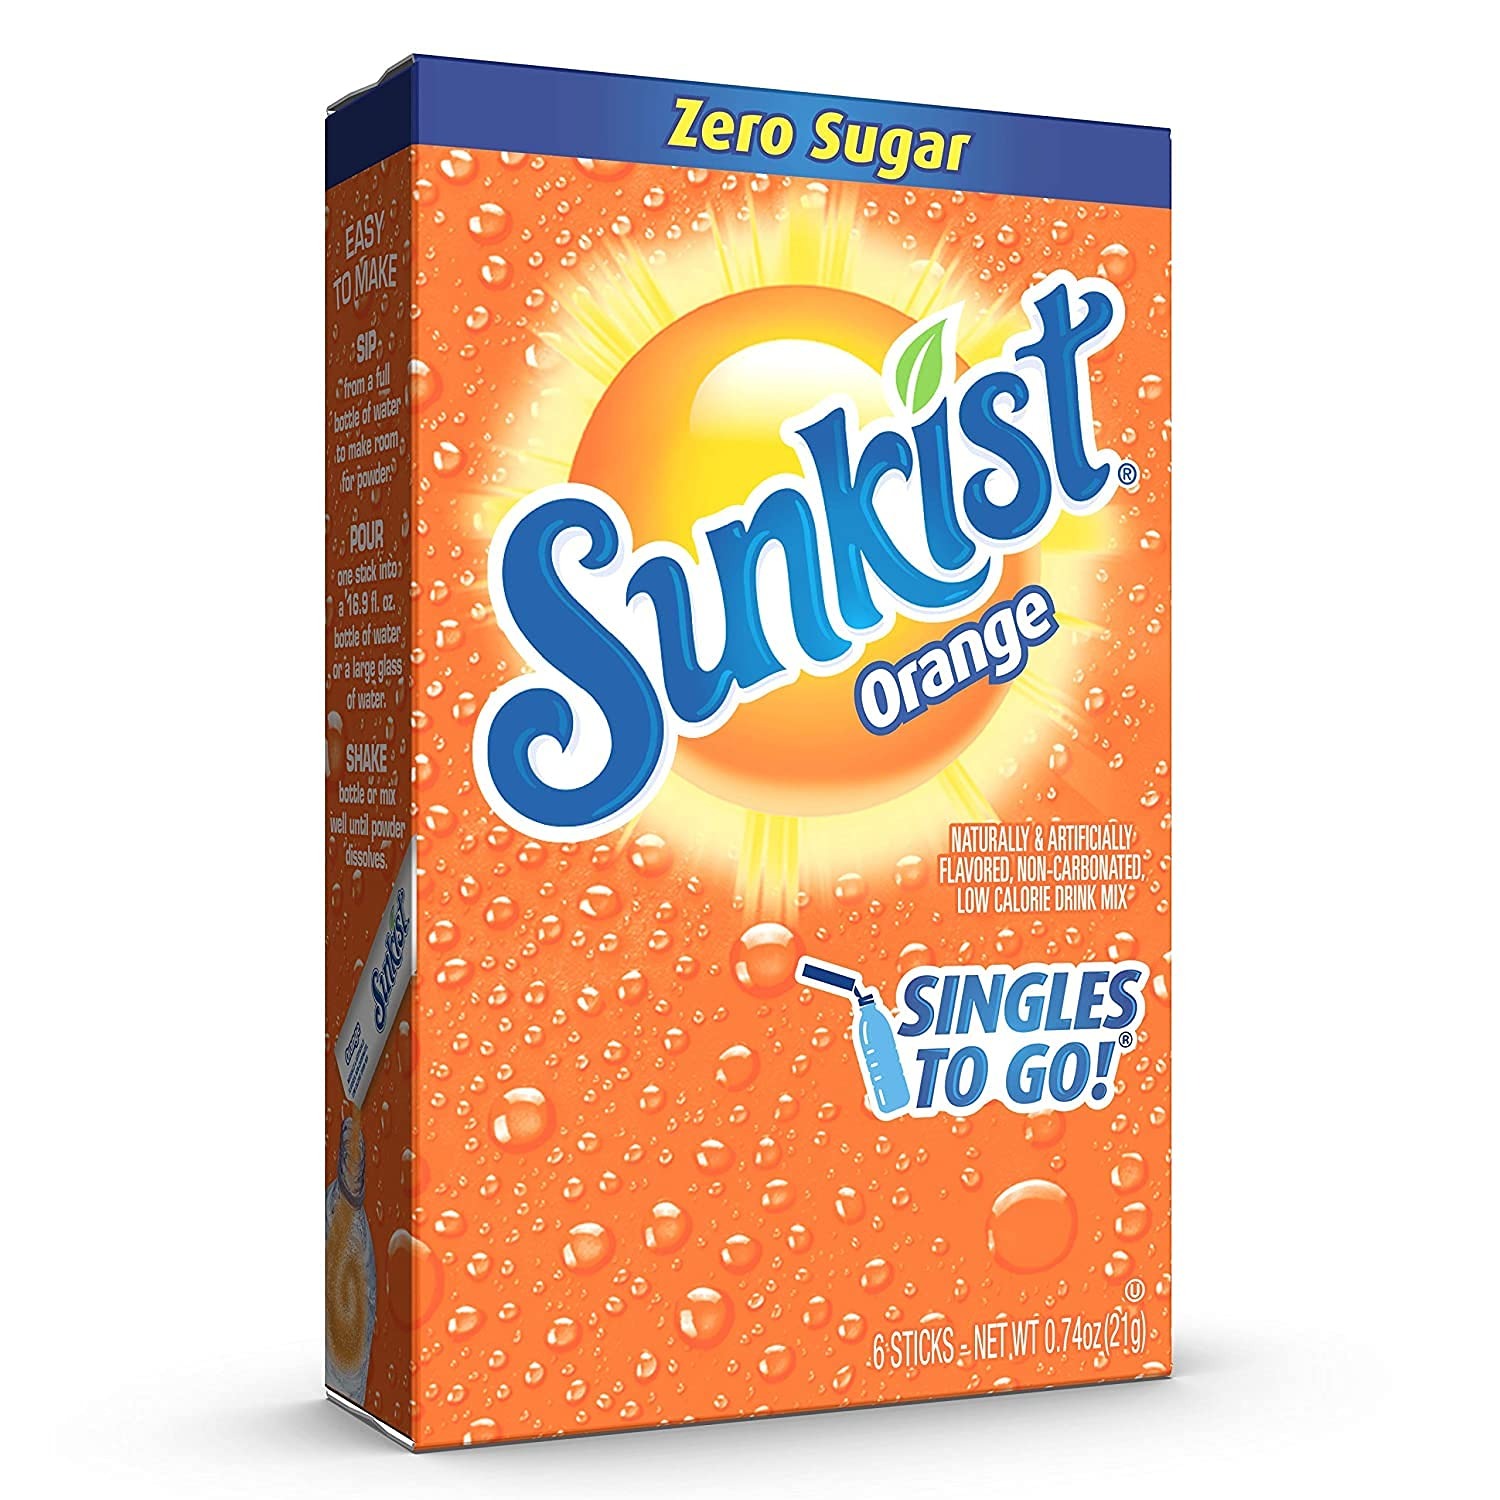
Item Name: Sunkist Soda Orange Singles To Go Drink Mix, 0.74 OZ, 6 CT (Pack of 24)
Bullet Point 1: ZERO SUGAR: Sunkist Soda Singles To Go Drink Mix is sugar free, caffeine free, and non-carbonated.
Bullet Point 2: ON-THE-GO FLAVOR: With the individually portioned packets, you can enjoy the signature Sunkist Soda flavor in your car, during work, or wherever you go.
Bullet Point 3: GREAT TASTE: Bursting with flavor, Sunkist Soda Singles To Go Drink Mix is a quick and easy way to energize the average bottle of water!
Bullet Point 4: CONVENIENT: Perfectly portioned, each packet of Sunkist Singles To Go has just the right amount of flavor for one average-sized water bottle. Simply pour the packet into a water bottle, shake, and enjoy one of the coolest refreshments under the sun.
Bullet Point 5: Allergen information: dairy_free
Bullet Point 6: Inclueds 24 boxes with 6 packets eack for a total of 144 servings
Product Description: Now you can take the great taste of Sunkist Soda anywhere you go. Bursting with flavor, Sunkist Soda Singles To Go are a quick and easy way to make your water more fun! Each box contains 6 powdered drink mix sticks that are your go-to choice for a delicious drink. Each serving is sugar free, caffeine free, and non-carbonated. With the individually portioned packets, you can enjoy the signature Sunkist Soda flavor in your car, during work, or wherever you go. Simply pour one packet into a water bottle, shake, and enjoy! Sunkist Soda was launched in 1986 in the Orange Soda flavor. Since then, it has expanded to include more flavor varieties, offering the coolest refreshments under the sun. SUNKIST IS A REGISTERED TRADEMARK OF 2019 SUNKIST GROWERS, , SHERMAN OAKS, CA 91423 USA. ALL RIGHTS RESERVED.
Value: 17.76
Unit: Ounce

Price: 10.385